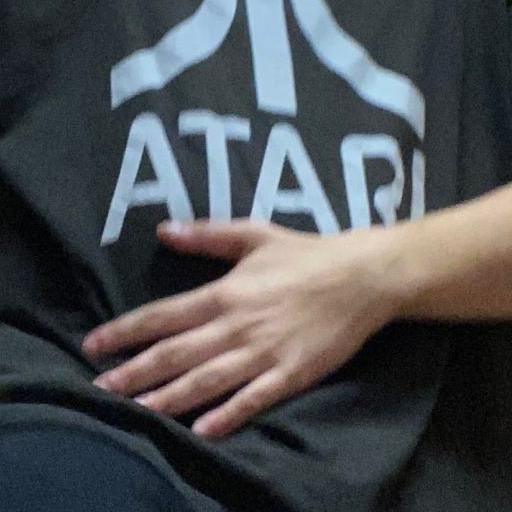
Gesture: no_gesture